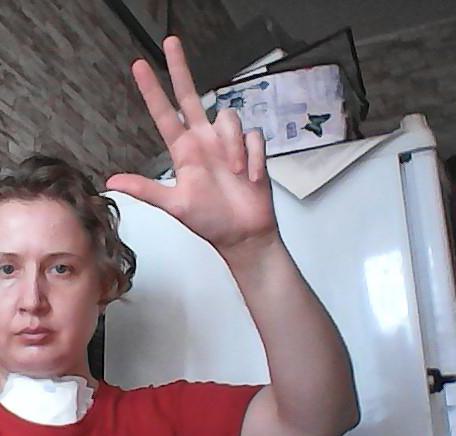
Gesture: three2